Providence Steel and Iron Company Complex

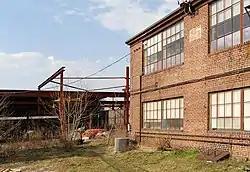

The Providence Steel and Iron Company Complex is an historic industrial complex at 27 Sims Avenue in Providence, Rhode Island. It consists of five one and two-story buildings, built between 1902 and 1951 for the Providence Steel and Iron Company (PS&I), whose corporate lineage begins with the Providence-based Builders Iron Foundry (BIF) in 1822. BIF purchased the land on Sims Avenue in 1902 to replace old facilities on Codding Street. PS&I was established as a subsidiary of BIF, producing both structural and ornamental steel products, and was separated from its parent by sale in 1905. PS&I continued to operate on the Sims Street property until 2003, when it was sold to Milhaus LLC for redevelopment into a non-profit industrial arts facility, The Steel Yard. The property was listed on the National Register of Historic Places in 2005.